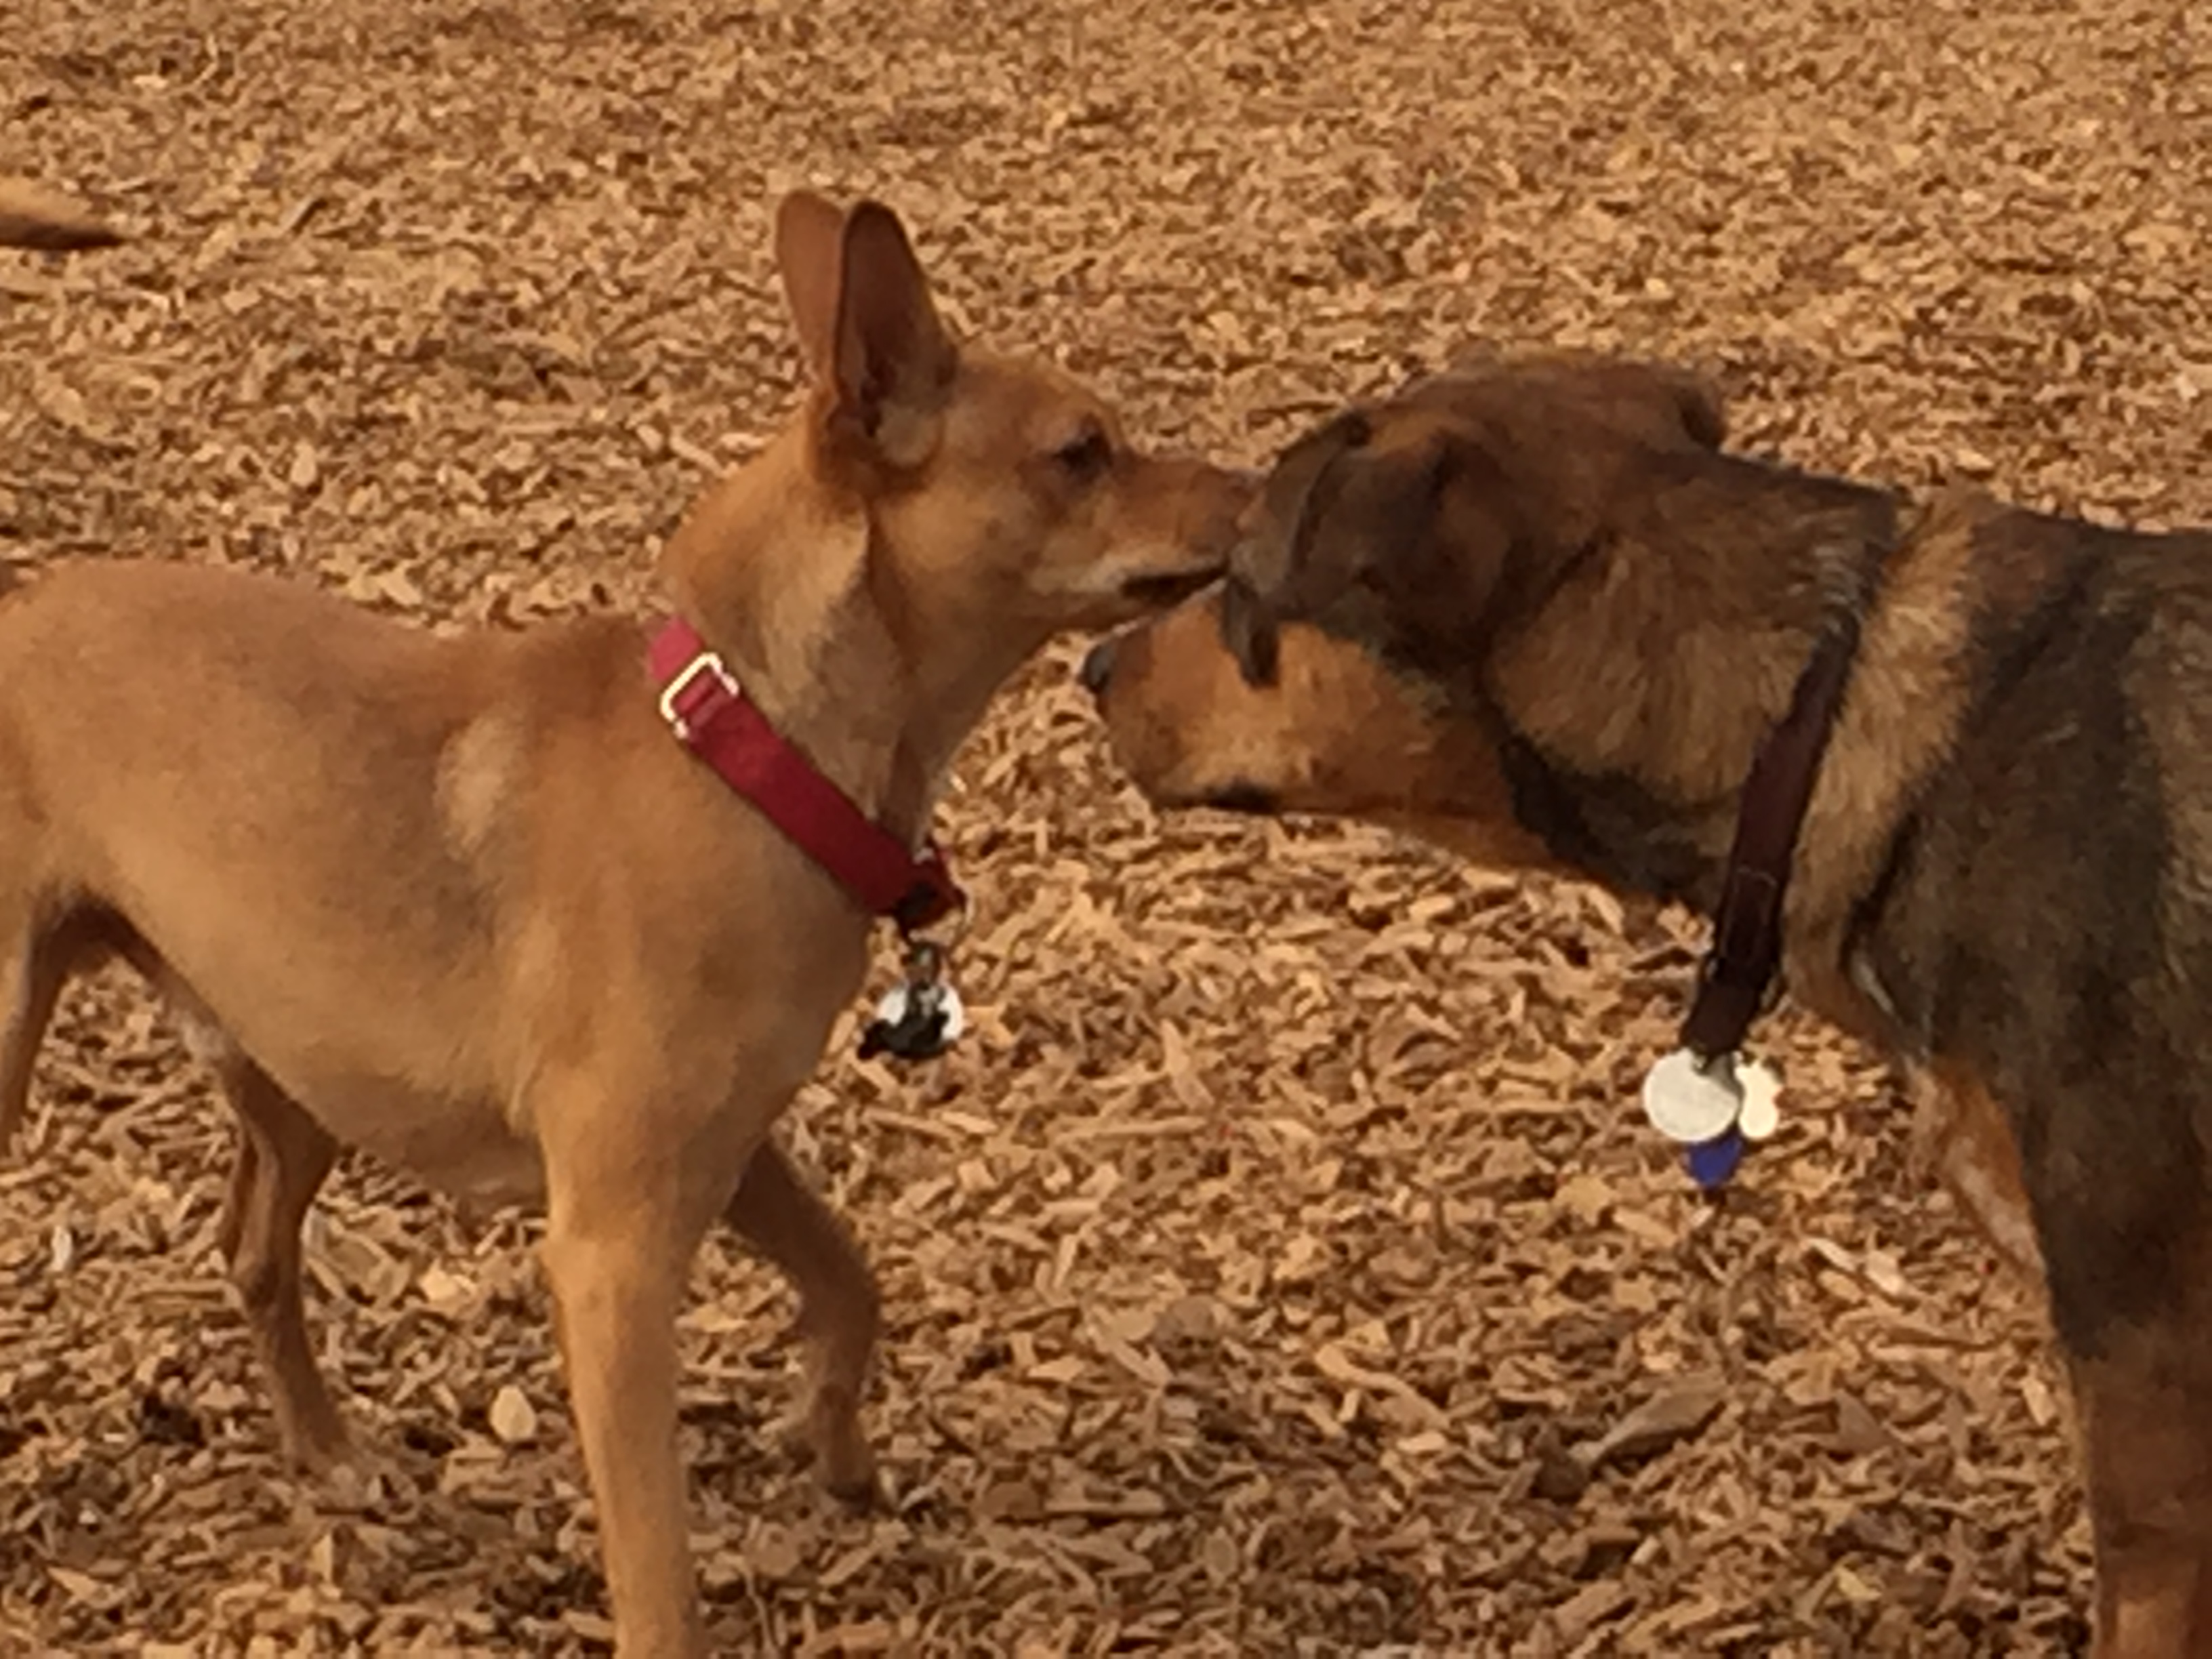
dog, mammal, vertebrate, dog breed, dingo, street dog, dog like mammal, carnivoran, animal sports